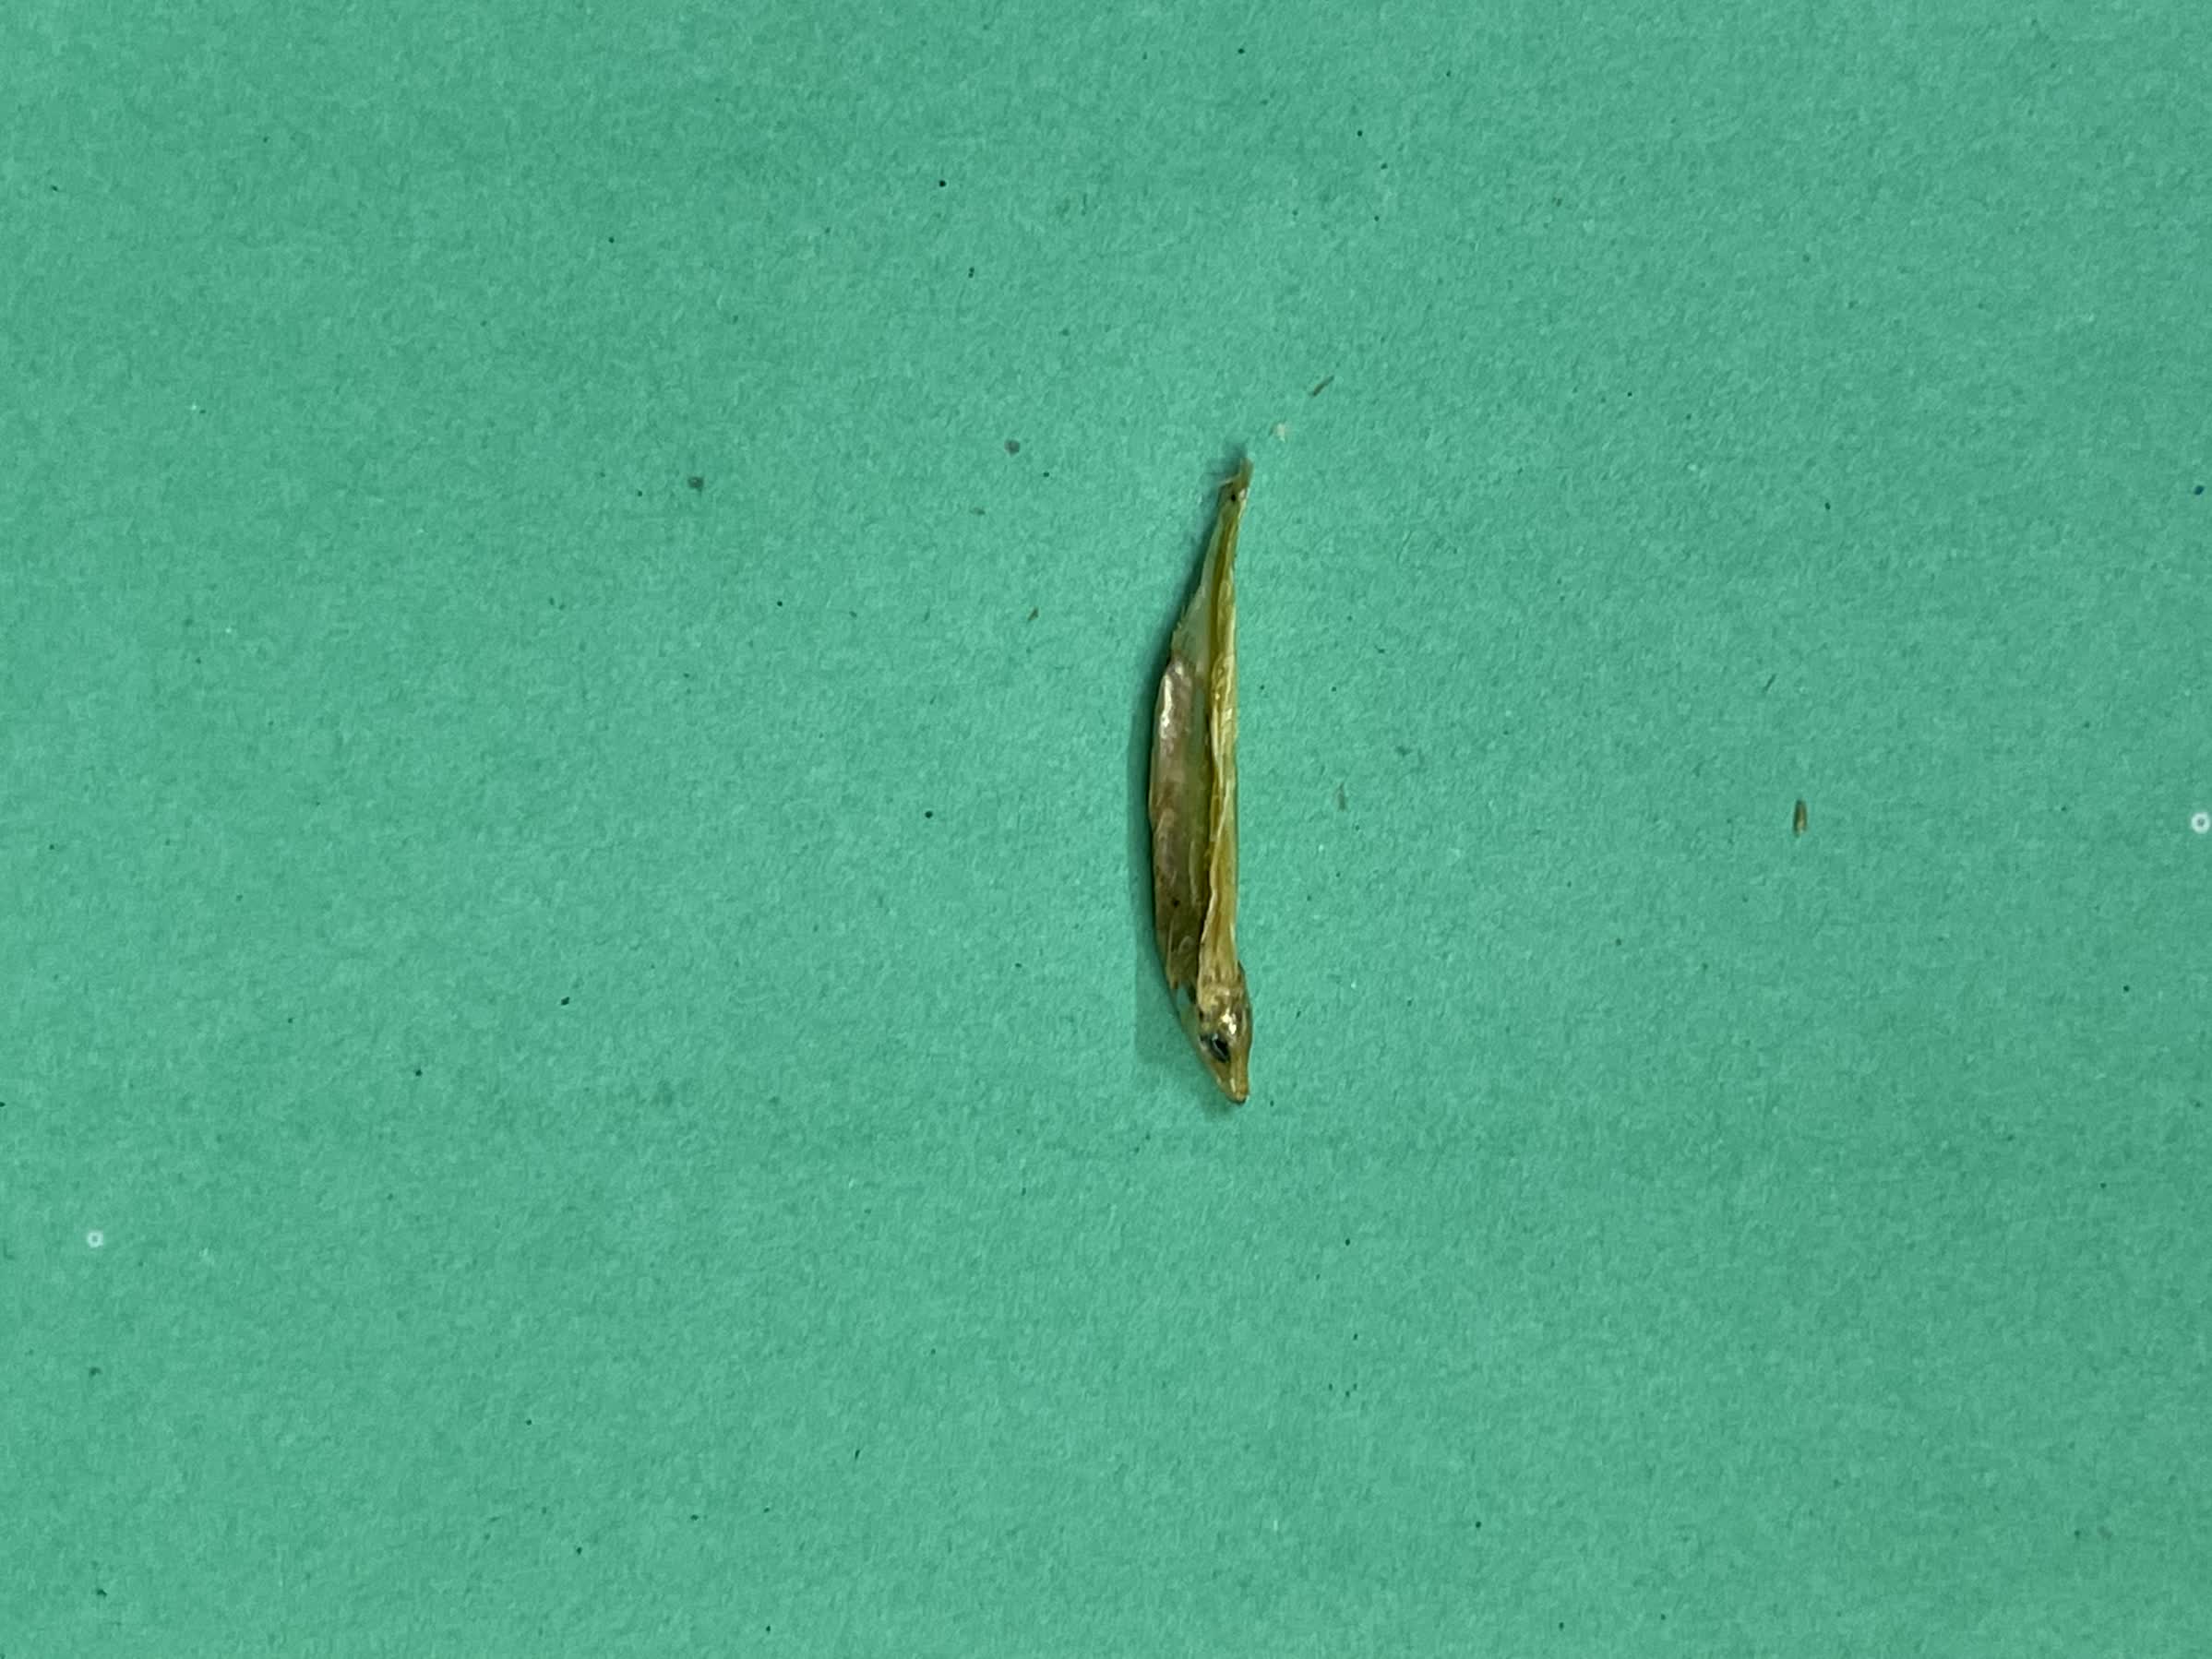
Species: kachki